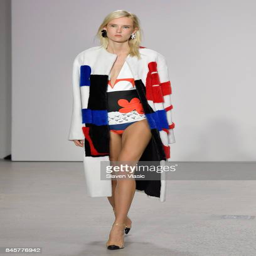
a model walks the runway for fashion show during fashion week